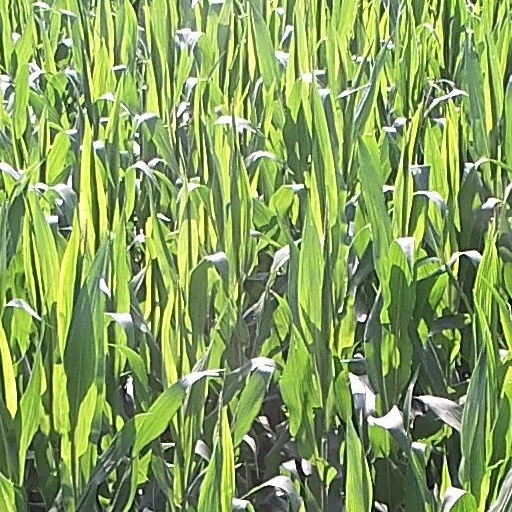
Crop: maize; corn